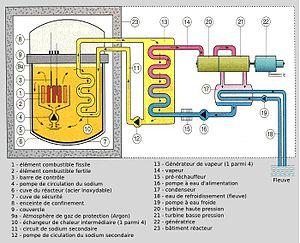
Schéma d'un réacteur à neutrons rapides caloporteur sodium
Superphénix est un ancien réacteur nucléaire définitivement arrêté en 1997, situé dans l'ex-centrale nucléaire de Creys-Malville, en bordure du Rhône à 30 km en amont de la centrale nucléaire du Bugey. C'était à l'origine un prototype de réacteur à neutrons rapides à caloporteur sodium faisant suite aux réacteurs nucléaires expérimentaux Phénix et Rapsodie. En 1994, un décret transforme Superphénix en réacteur de recherche et de démonstration, mais ce décret est annulé en 1997 par le Conseil d’État, malgré un projet économiquement viable, un facteur de charge de plus de 30 % en 1997 et un taux de disponibilité qui a atteint 95 % en 1996.
Le réacteur à neutrons rapides à caloporteur sodium est une filière expérimentale de réacteur à neutrons rapides qui utilise du sodium liquide pour son refroidissement.
Phénix est un ancien prototype de réacteur nucléaire à neutrons rapides refroidi au sodium situé sur le site nucléaire de Marcoule qui a fonctionné de 1973 à 2010. Couplé au réacteur Phénix d’une puissance thermique de 563 mégawatts, un générateur électrique pouvait fournir une puissance de 250 mégawatts. La vocation du réacteur Phénix était initialement de fournir de l'électricité, puis elle s'étendit à l’étude de la transmutation des déchets radioactifs à vie longue.